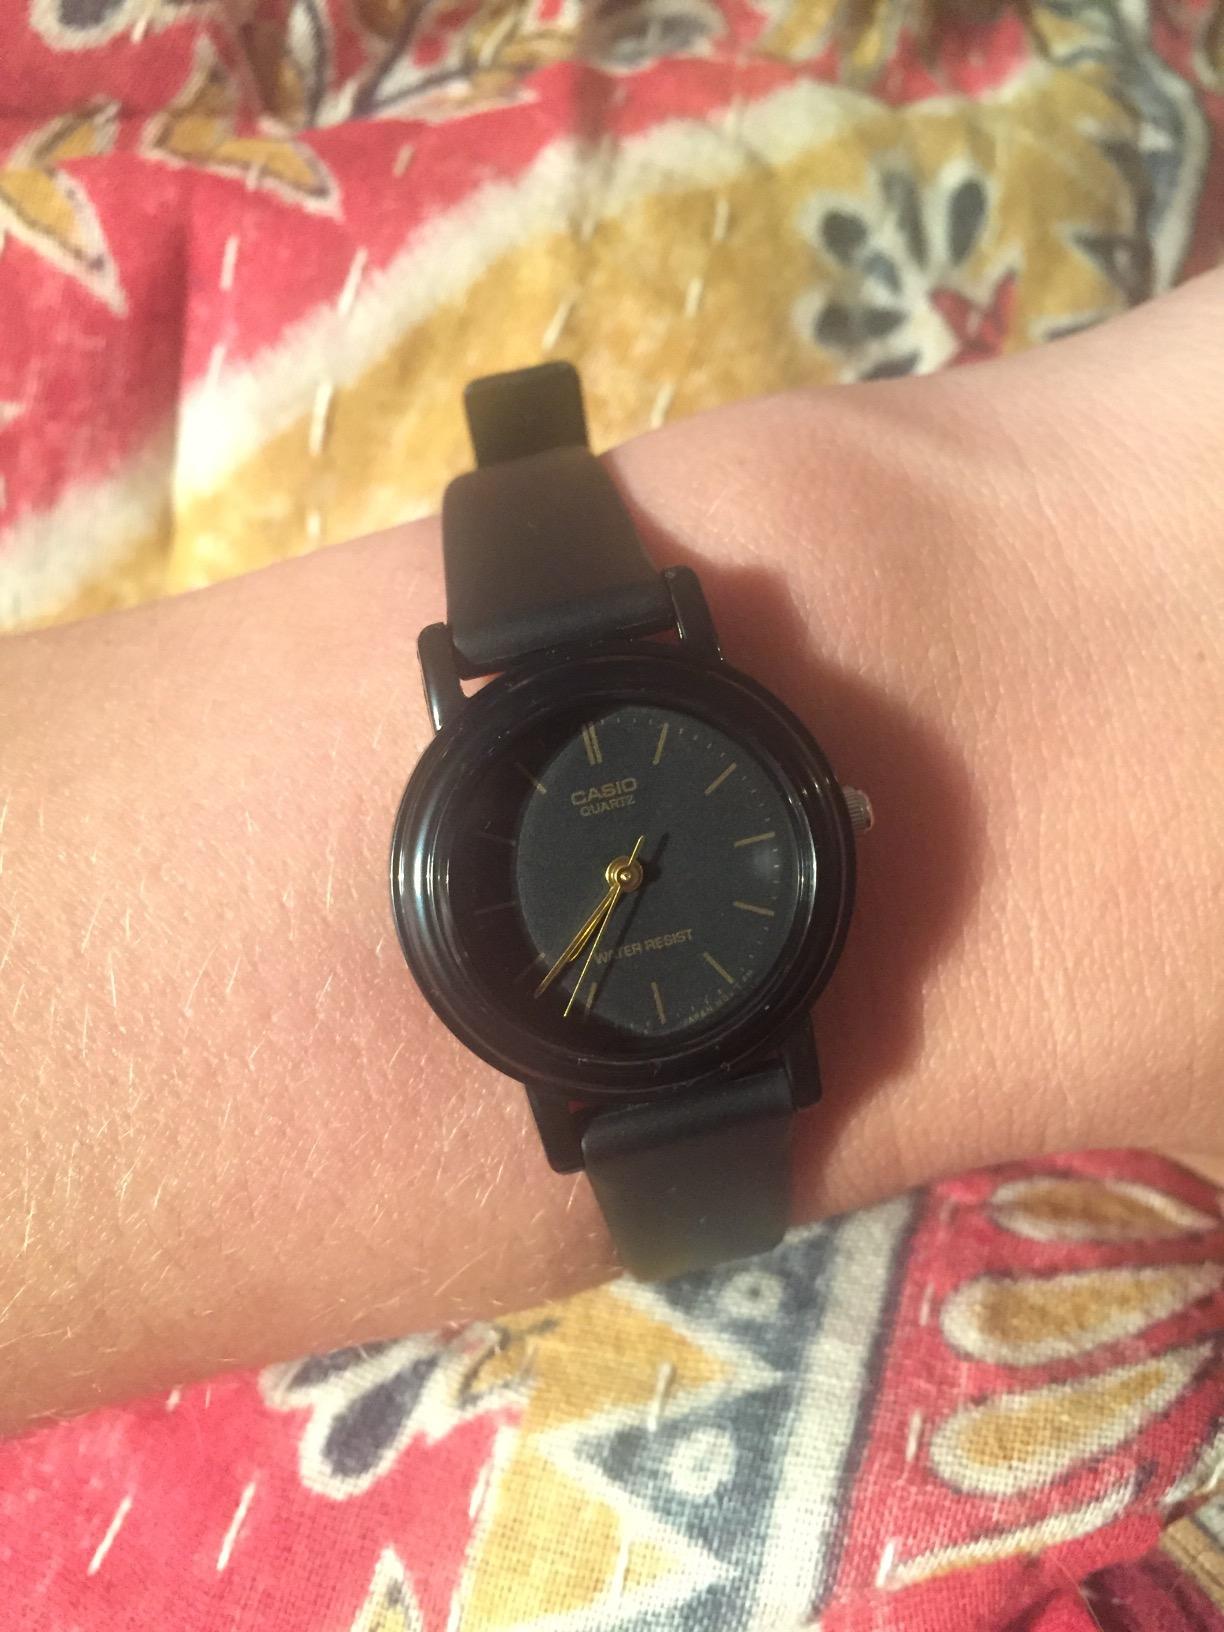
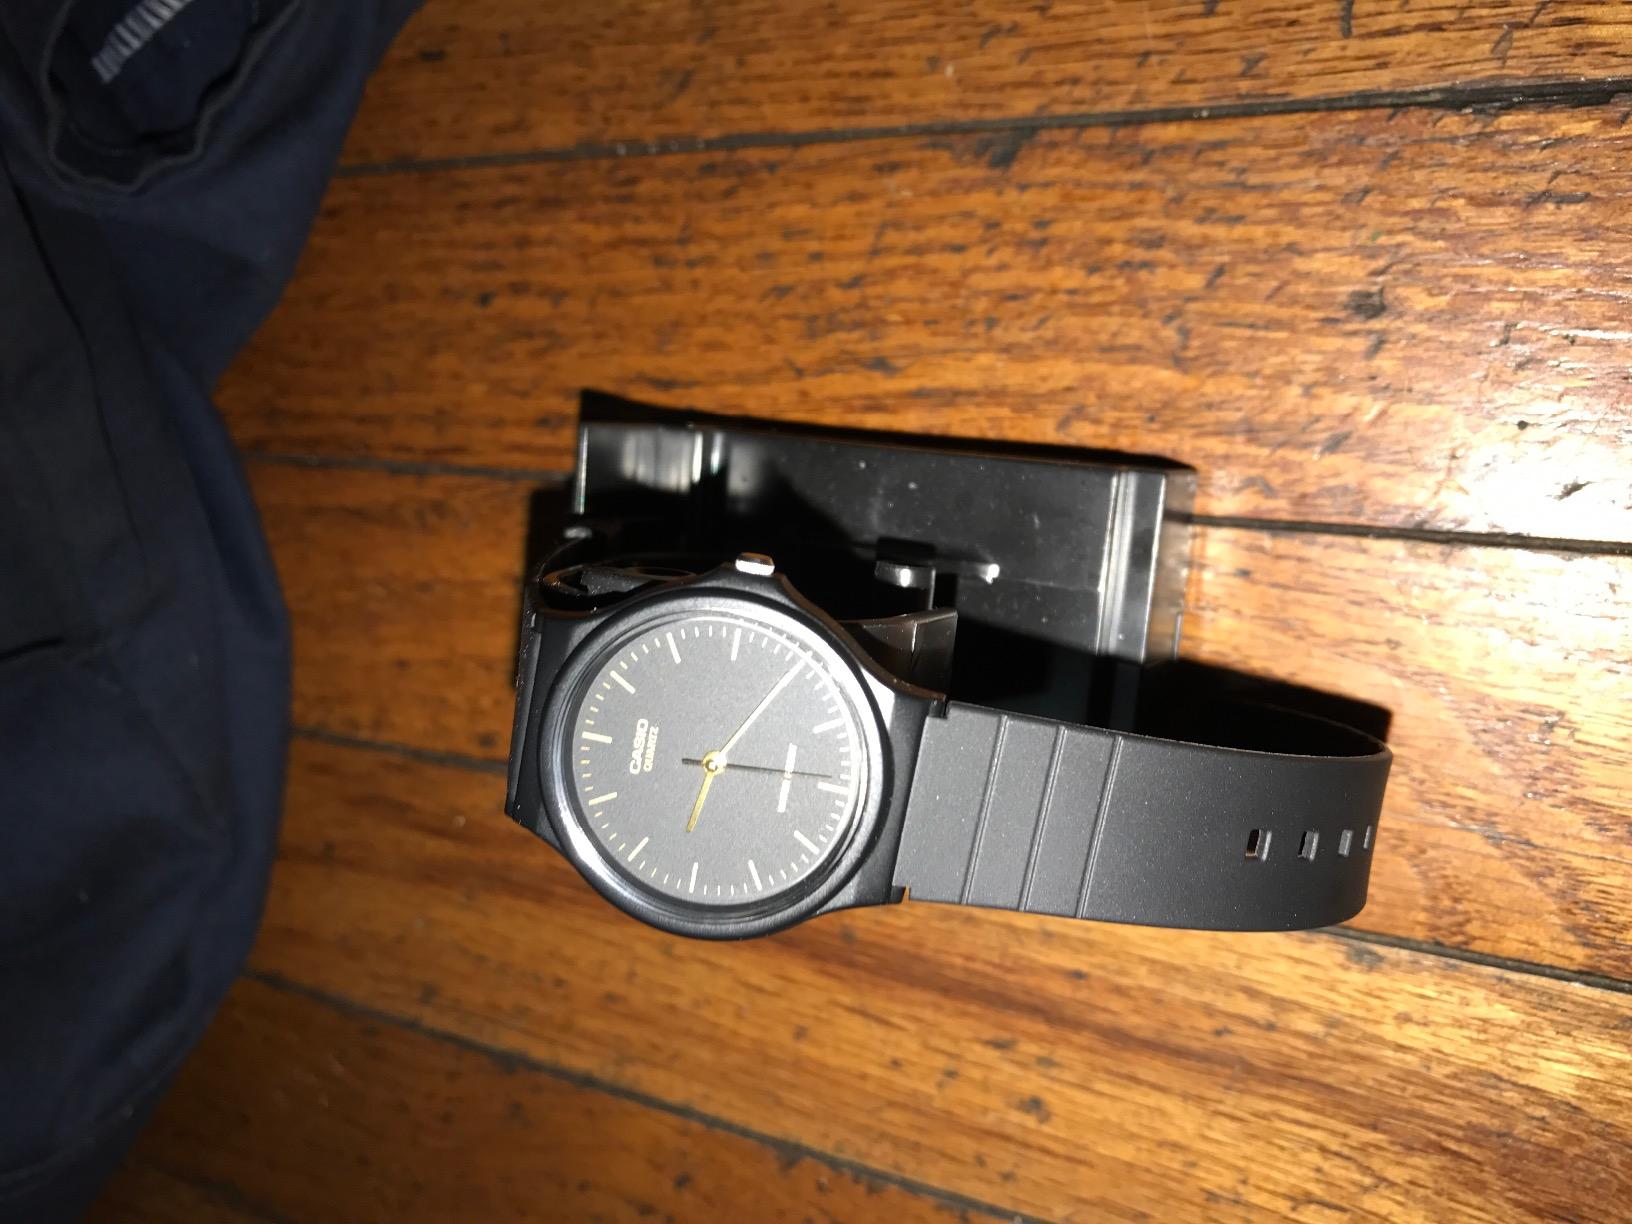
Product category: accessories_watch
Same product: no